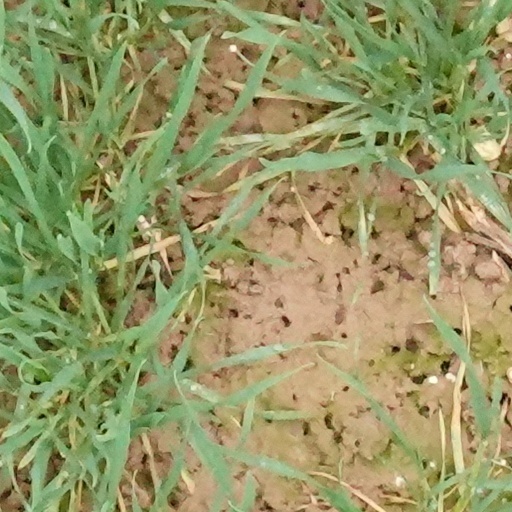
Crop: wheat